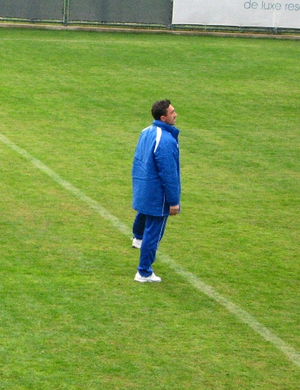
Nevil Thamas Dede est un joueur de football albanais, né le 10 janvier 1975 à Tirana. Son poste de prédilection est défenseur. Il est aujourd'hui reconverti en entraineur.